Climate of New Jersey

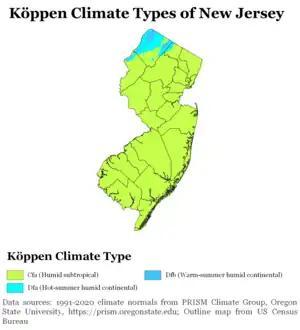
Köppen climate types of New Jersey, using 1991-2020 climate normals.

The climate of New Jersey per the global Köppen classification of the U.S. state of New Jersey is humid subtropical in almost all of New Jersey, including all of South Jersey and Central Jersey, with the vestiges of a humid continental climate remaining only in the northern extreme of North Jersey. The northwestern part of New Jersey is the snowiest due to its higher elevations, which earn it a Dfb classification. During winter, New Jersey can experience Nor'easters, which are snowstorms that affect the Northeastern United States, and Atlantic Canada. However, many would-be snow events in the state end up turning to rain due to warm ocean air being brought in by the storm and also by compressional heating of air from the west as it descends eastward of the Poconos Mountains from Pennsylvania. New Jersey's climate is shaped prominently by its proximity to the Atlantic Ocean, which provides moisture and moderates temperatures. According to climatology research by the U.S. National Oceanic and Atmospheric Administration, New Jersey has been the fastest-warming of all 50 U.S. states by average air temperature over a 100-year period beginning in the early 20th century, related to global warming.